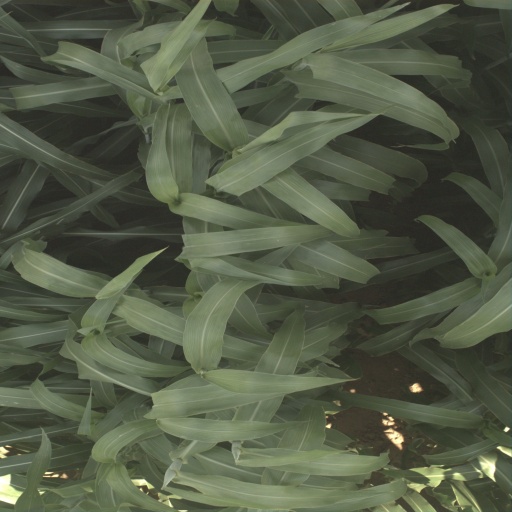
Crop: sorghum